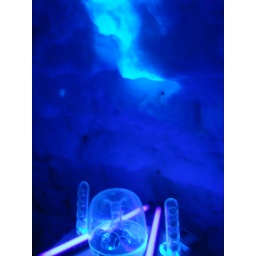
Tonic water on an igloo wall, illuminated by black light &amp;amp; my stereo